History of Israel

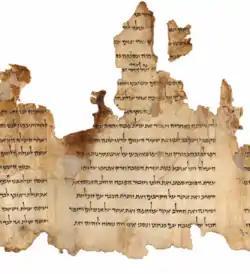
Portion of the Temple Scroll, one of the Dead Sea Scrolls written by the Essenes

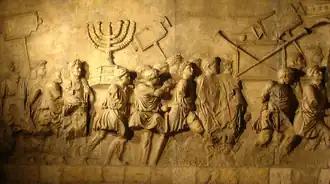
The Arch of Titus in Rome depicts the Roman triumph celebrating the fall of Jerusalem in 70 CE

In 538 BCE, Cyrus the Great of the Achaemenid Empire conquered Babylon and took over its empire. Cyrus issued a proclamation granting religious freedom to all peoples subjugated by the Babylonians (see the Cyrus Cylinder). According to the Bible, Jewish exiles in Babylon, including 50,000 Judeans led by Zerubabel, returned to Judah to rebuild the Temple in Jerusalem. The Second Temple was subsequently completed c. 515 BCE. A second group of 5,000, led by Ezra and Nehemiah, returned to Judah in 456 BCE. The first was empowered by the Persian king to enforce religious rules, the second had the status of governor and a royal mission to restore the walls of the city. The country remained a province of the Achaemenid empire called Yehud until 332 BCE.